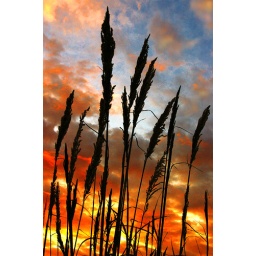
Tall grass in Southern sky at dawn